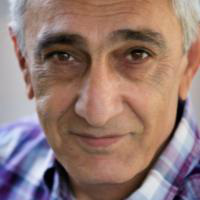
Age group: age 66-80